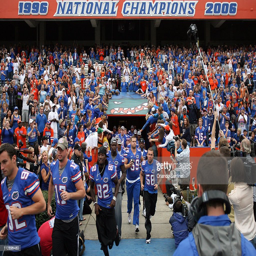
award winner come out of their tunnel to take the field and celebrate sports league championship .